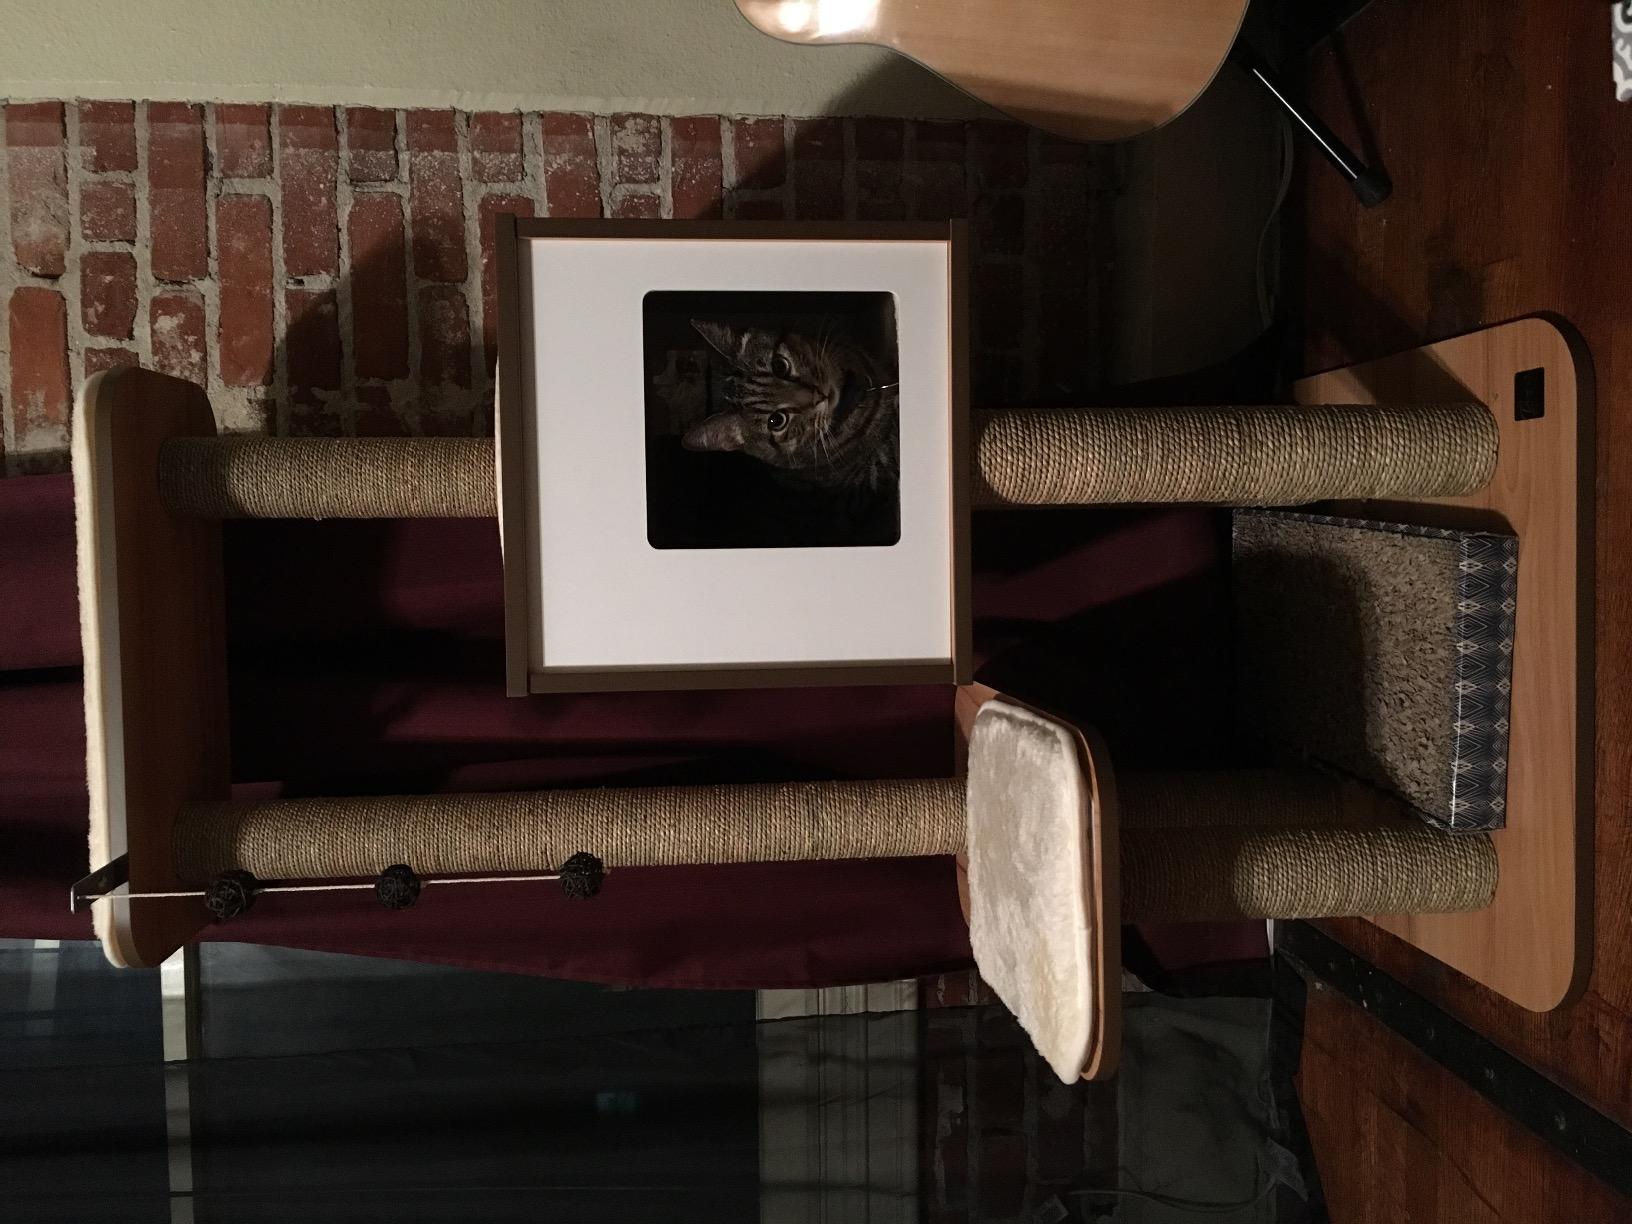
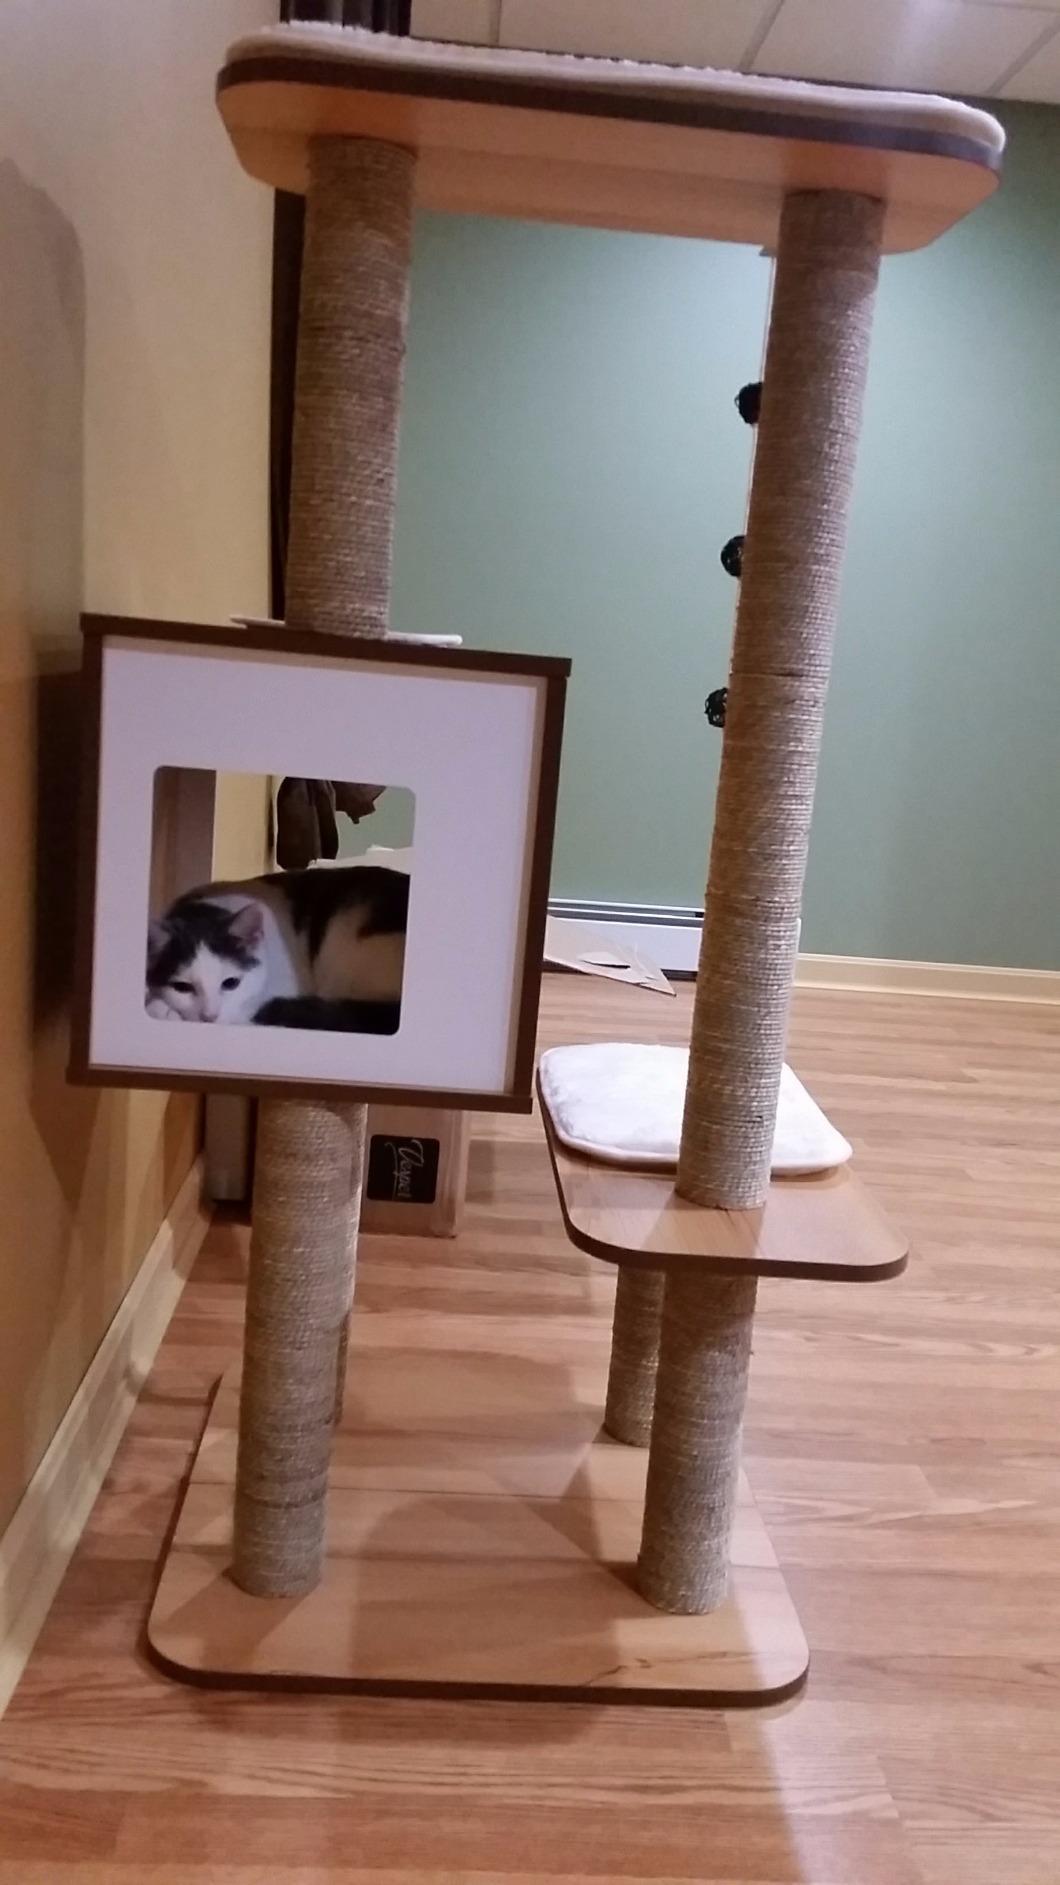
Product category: items_cat tree
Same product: yes